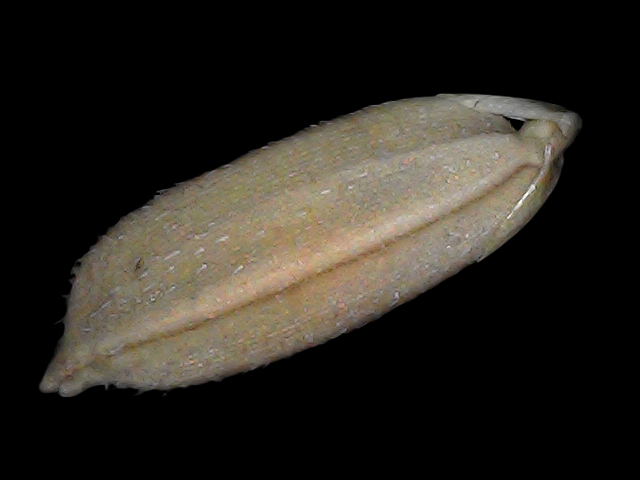
Rice variety: Br22